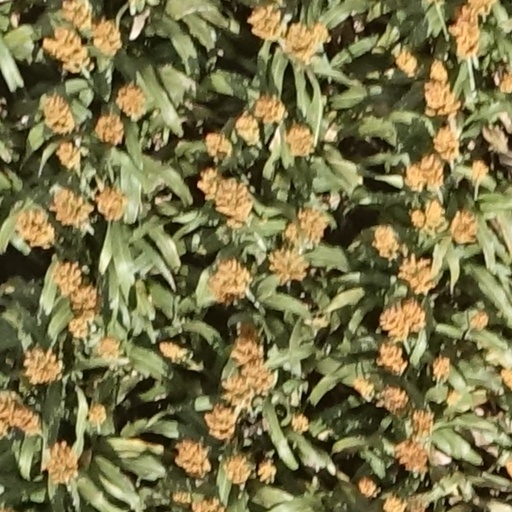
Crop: sorghum